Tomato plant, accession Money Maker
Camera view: vertical (180 deg); turntable rotation: 330 degrees
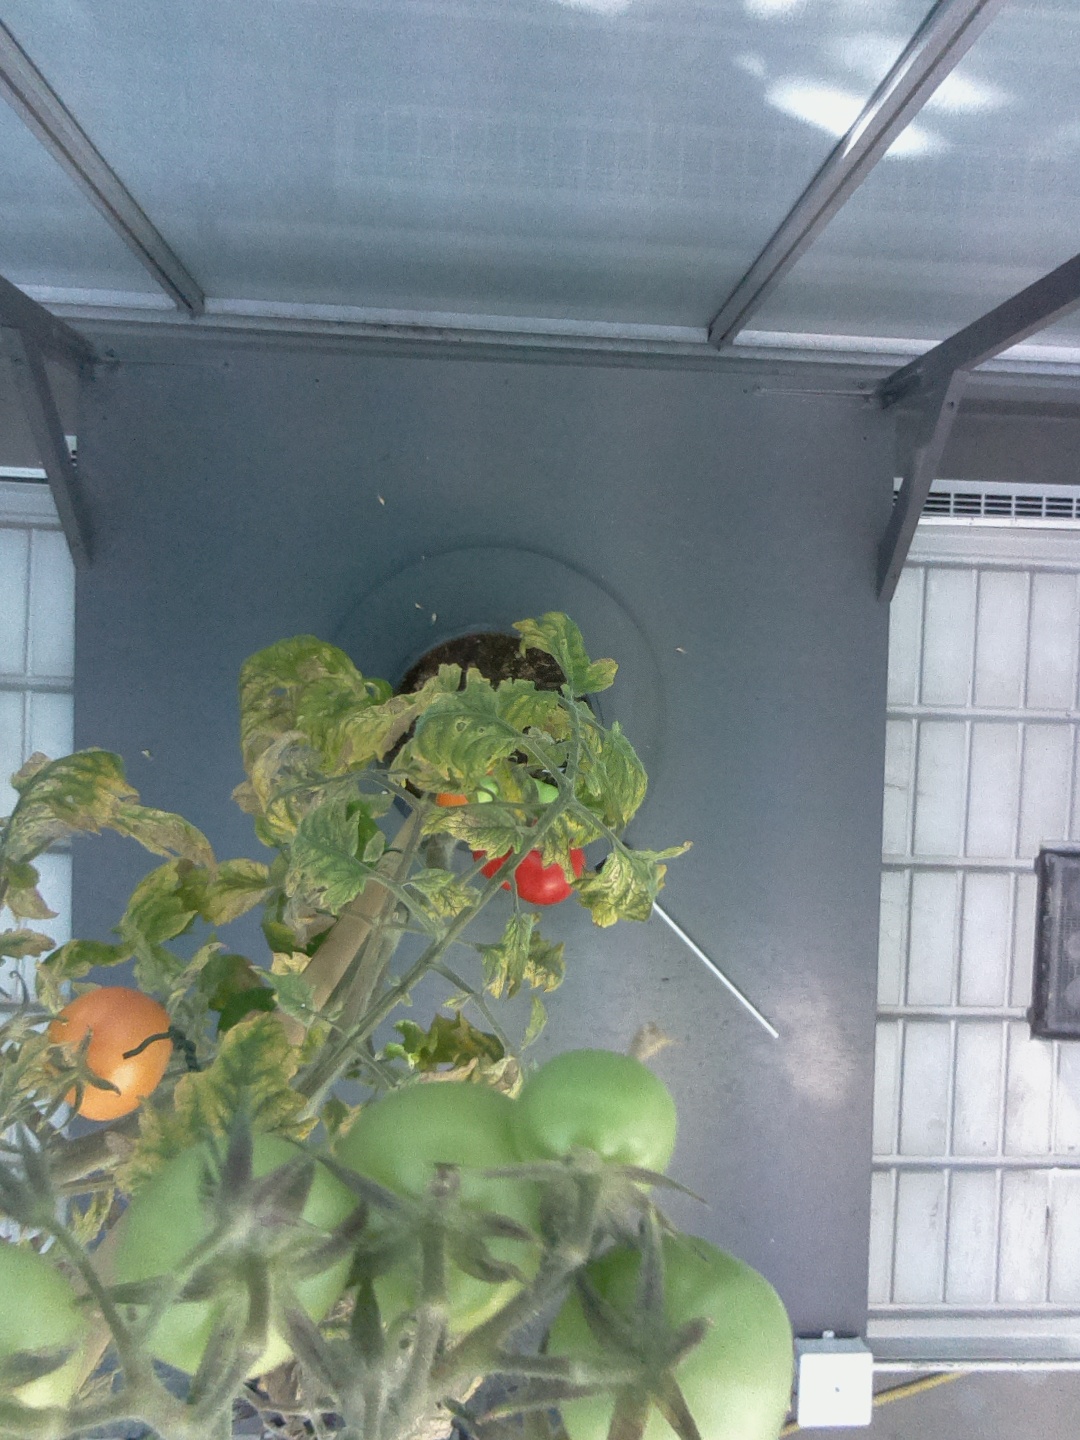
BBCH growth stage 83: 30%-40% of fruits show typical fully ripe color